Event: Nepal Earthquake
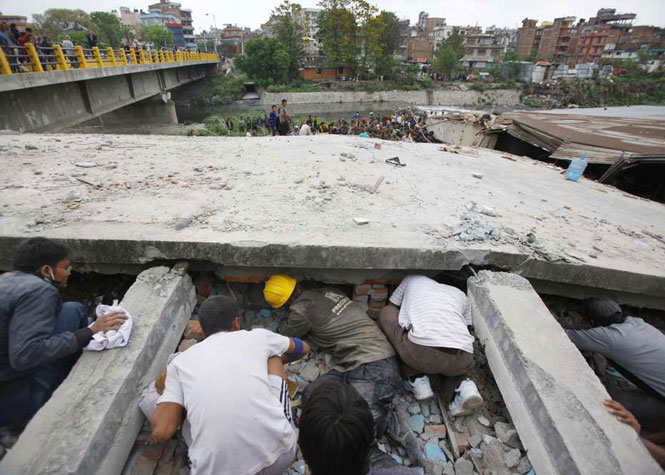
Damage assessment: damage